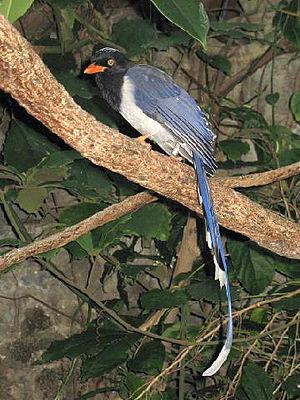
Les Urocissa forment un genre d'oiseau de la famille des Corvidae qui regroupe les espèces asiatiques les plus colorées de cette famille. Ces oiseaux sont appelées Pirolles par le CINFO, certaines ont été nommées pie par d'autres auteurs.